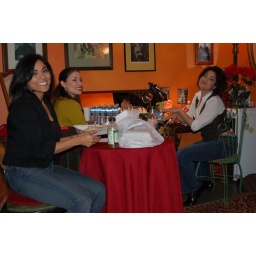
The girls get glammed up in the green room. Sandy, Karinna and Danu.